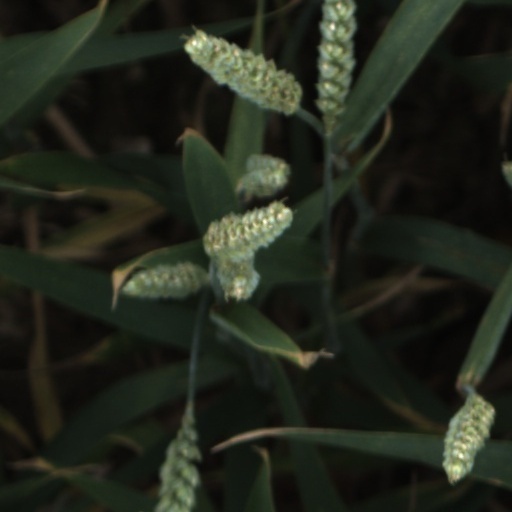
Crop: wheat